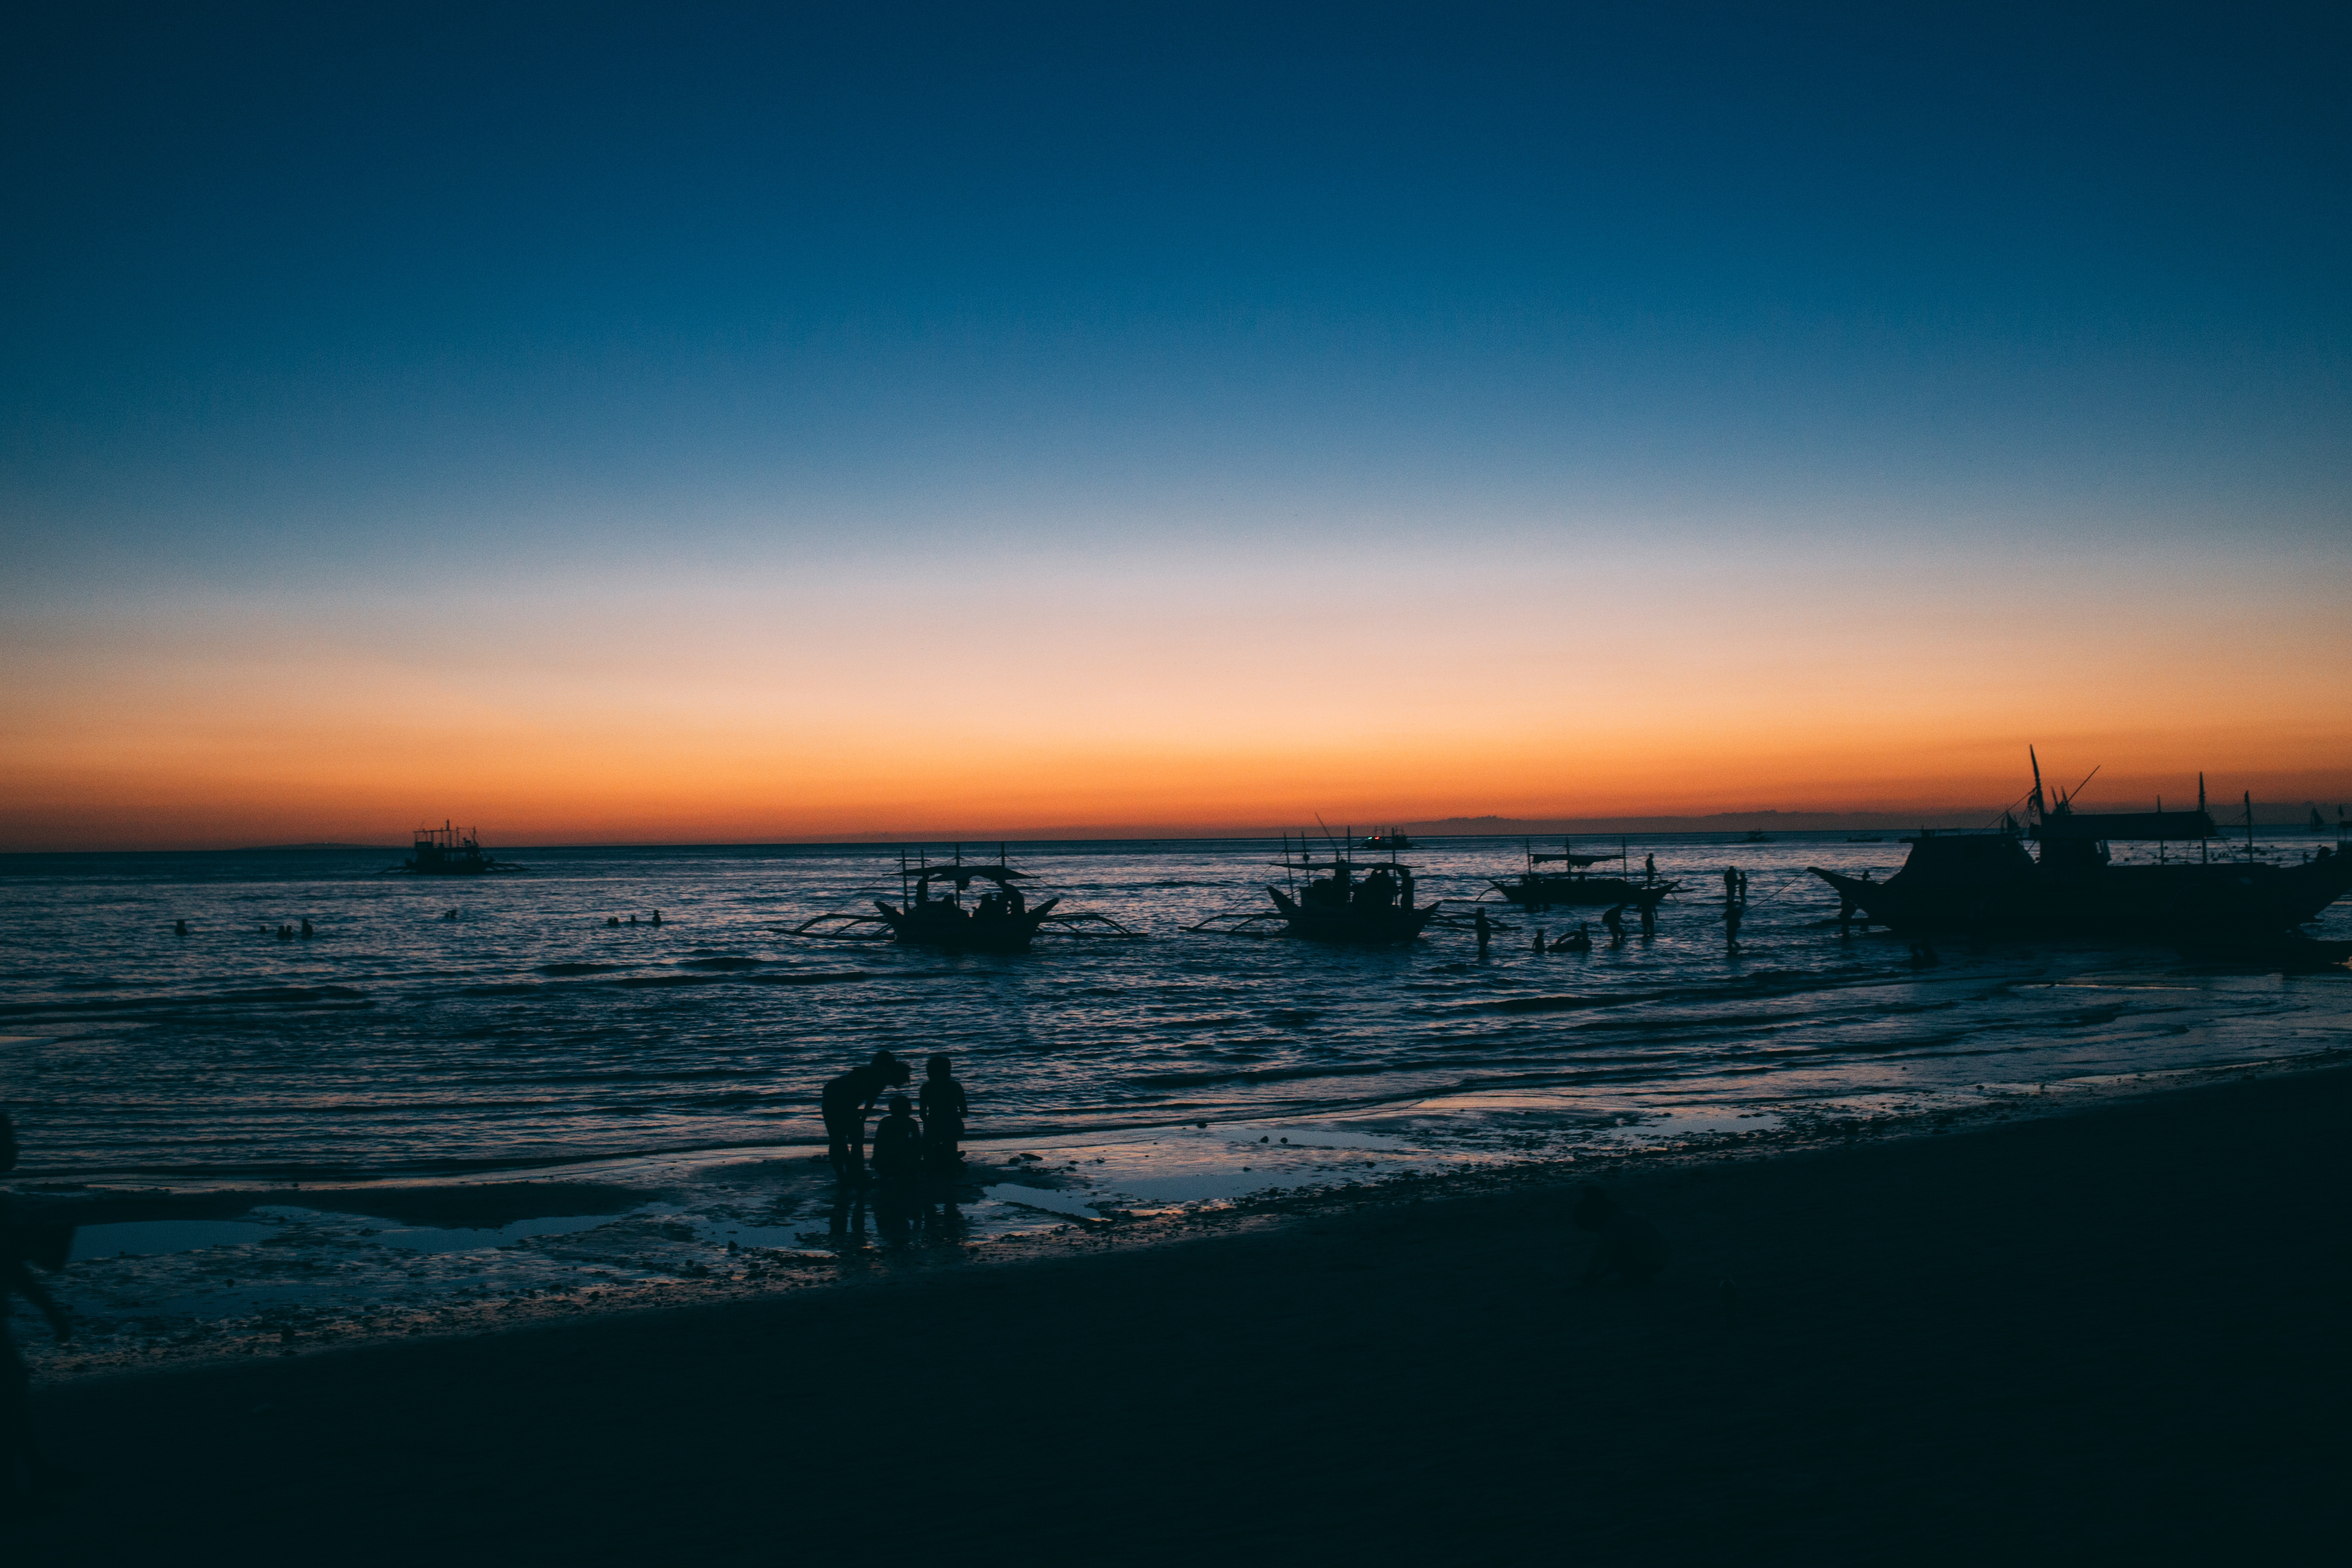
beach, sea, coast, ocean, horizon, cloud, sunrise, sunset, boat, sunlight, morning, shore, wave, dawn, pier, dusk, evening, reflection, bay, body of water, philippine, afterglow, wind wave